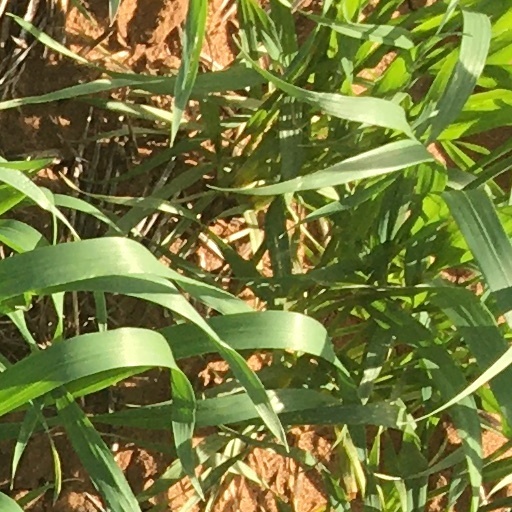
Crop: wheat